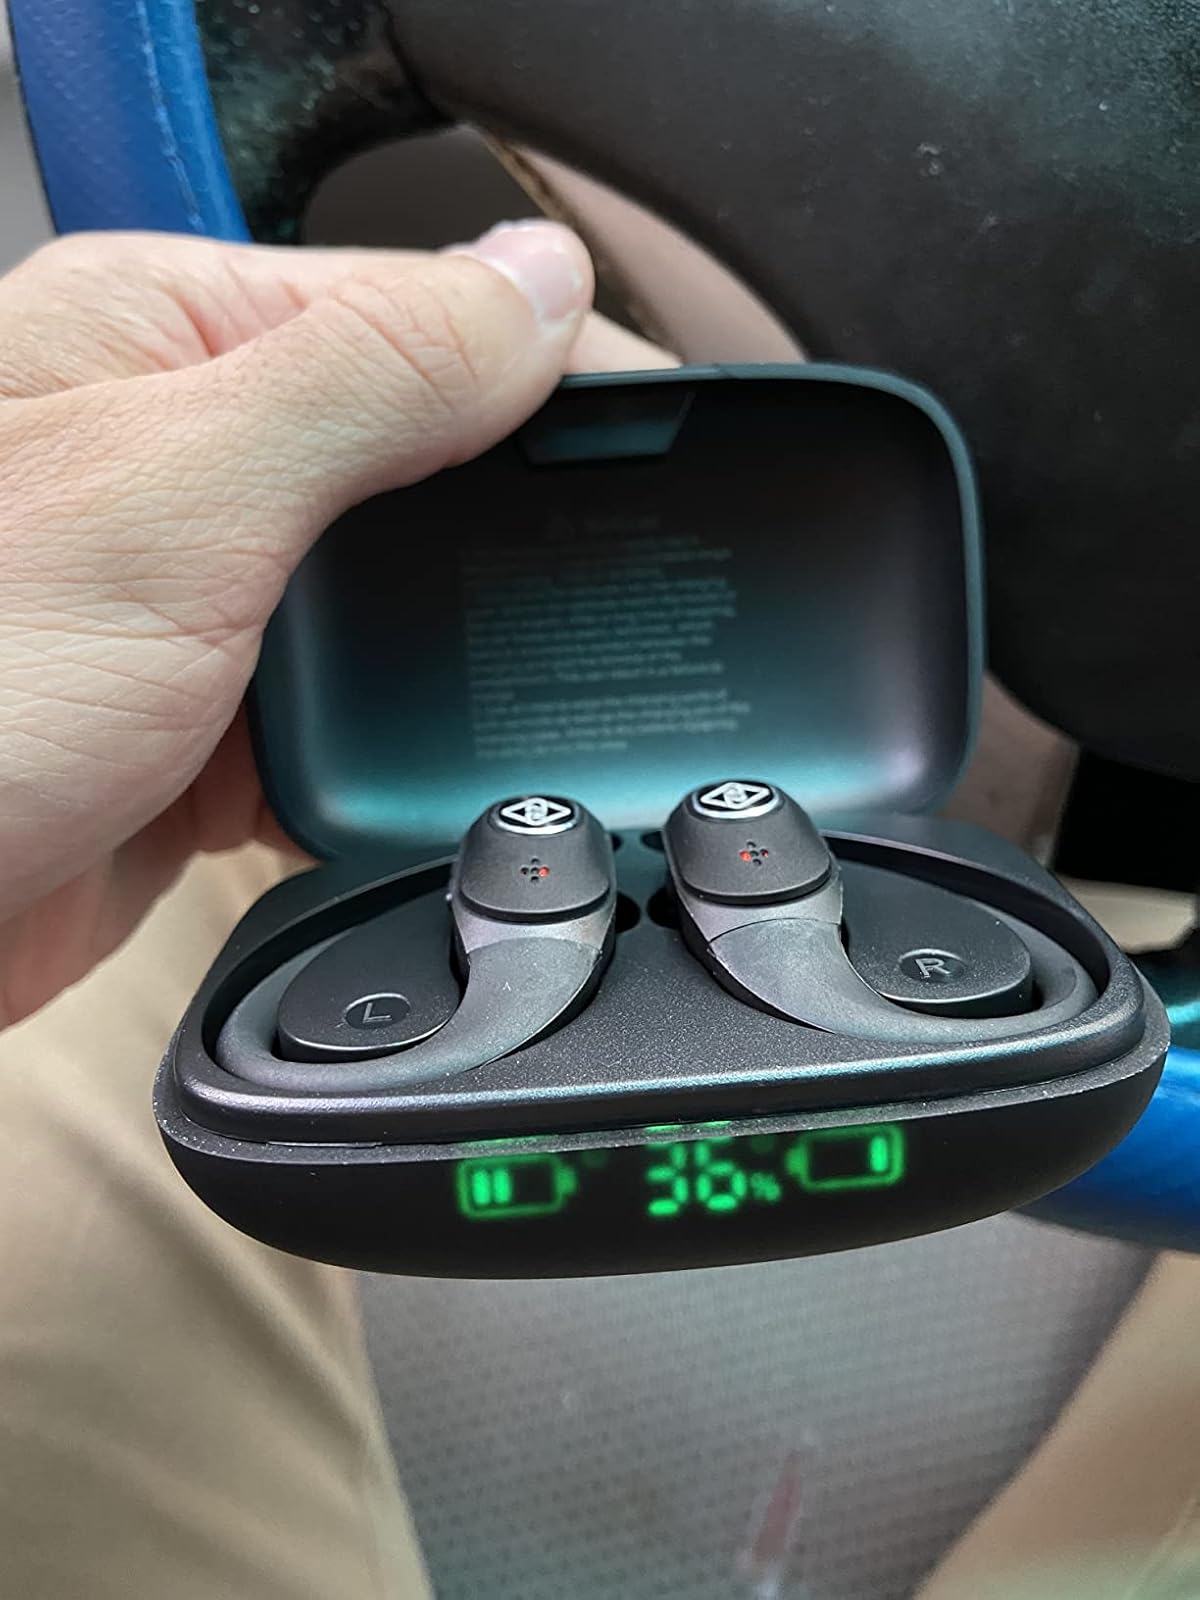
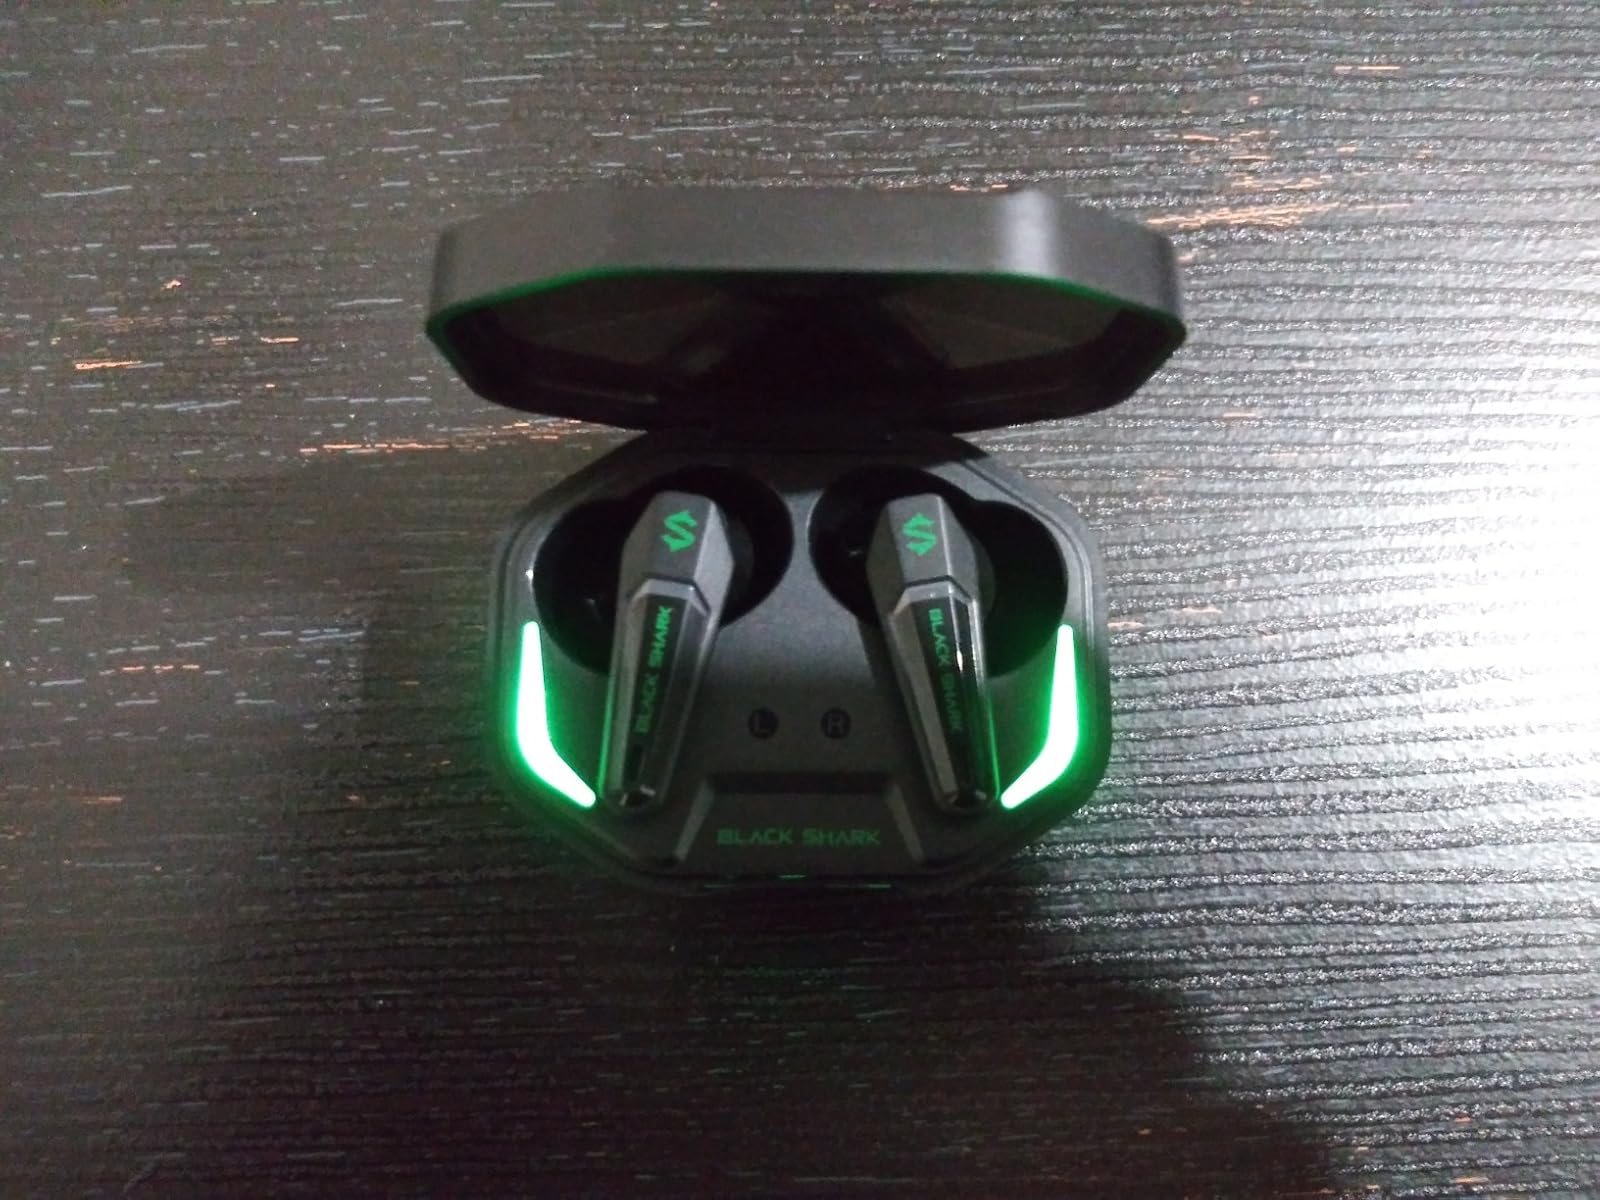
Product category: earbuds
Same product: no